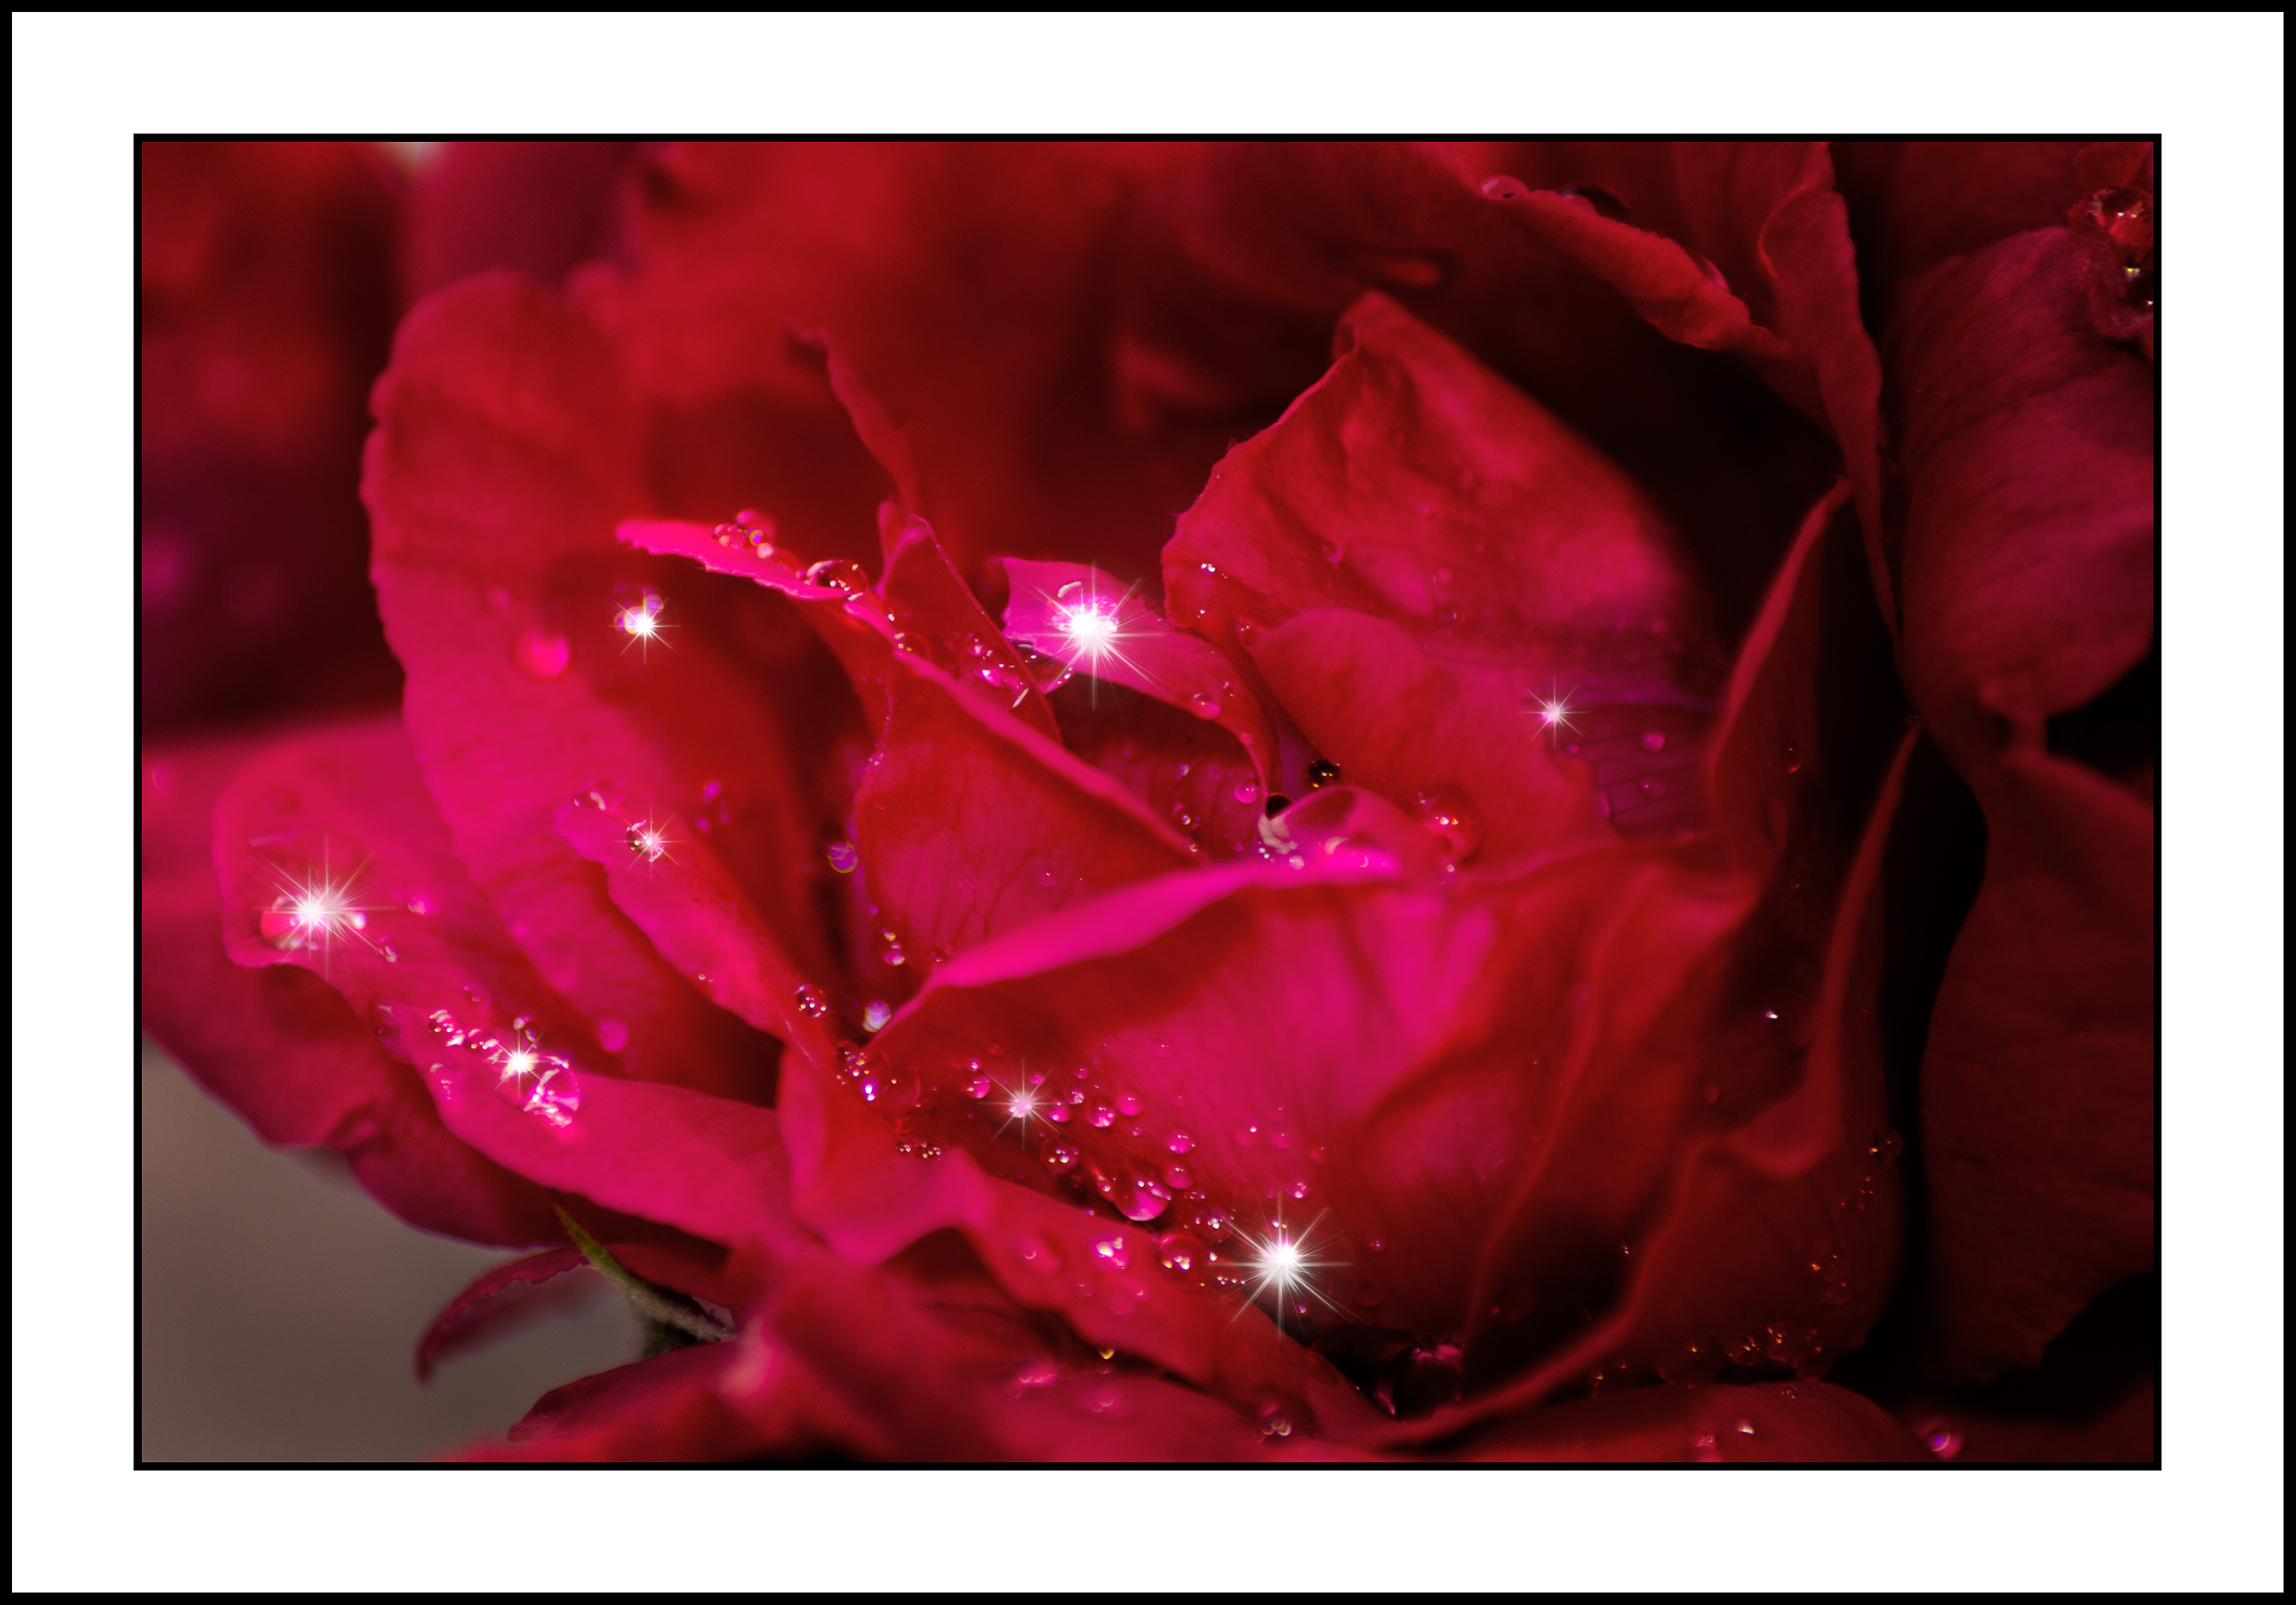
water, plant, rain, flower, petal, summer, foliage, rose, red, nikon, garden, pink, droplets, cool, petals, seasons, raindrops, nikkor, magenta, horticulture, vibrant, showers, flowering plant, rose family, land plant